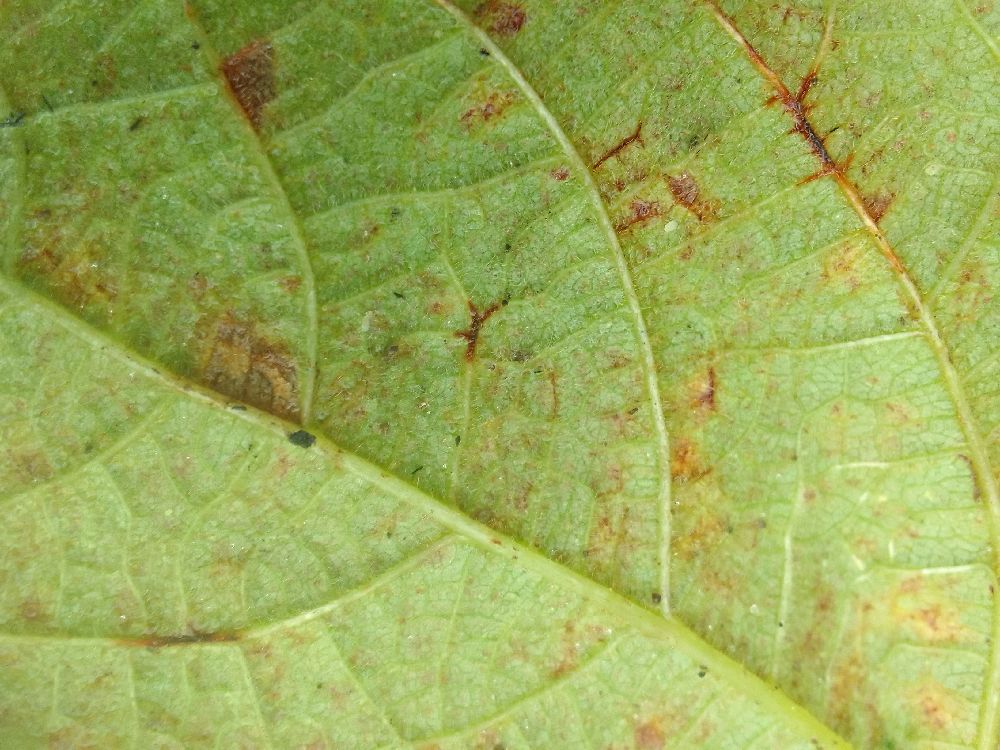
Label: anthracnose